Swabia (Bavaria)

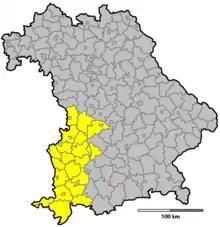
Swabia before the regional reorganization in 1972

The Gross domestic product (GDP) of the region was € 74.8 billion in 2018, accounting for 2.2% of German economic output. GDP per capita adjusted for purchasing power was € 36,500 or 121% of the EU27 average in the same year. The GDP per employee was 101% of the EU average.